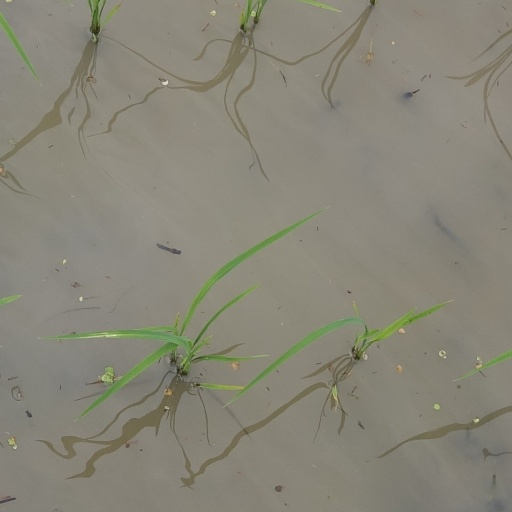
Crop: rice